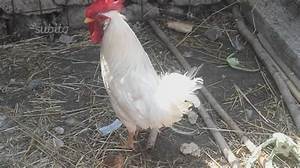
Label: gallina